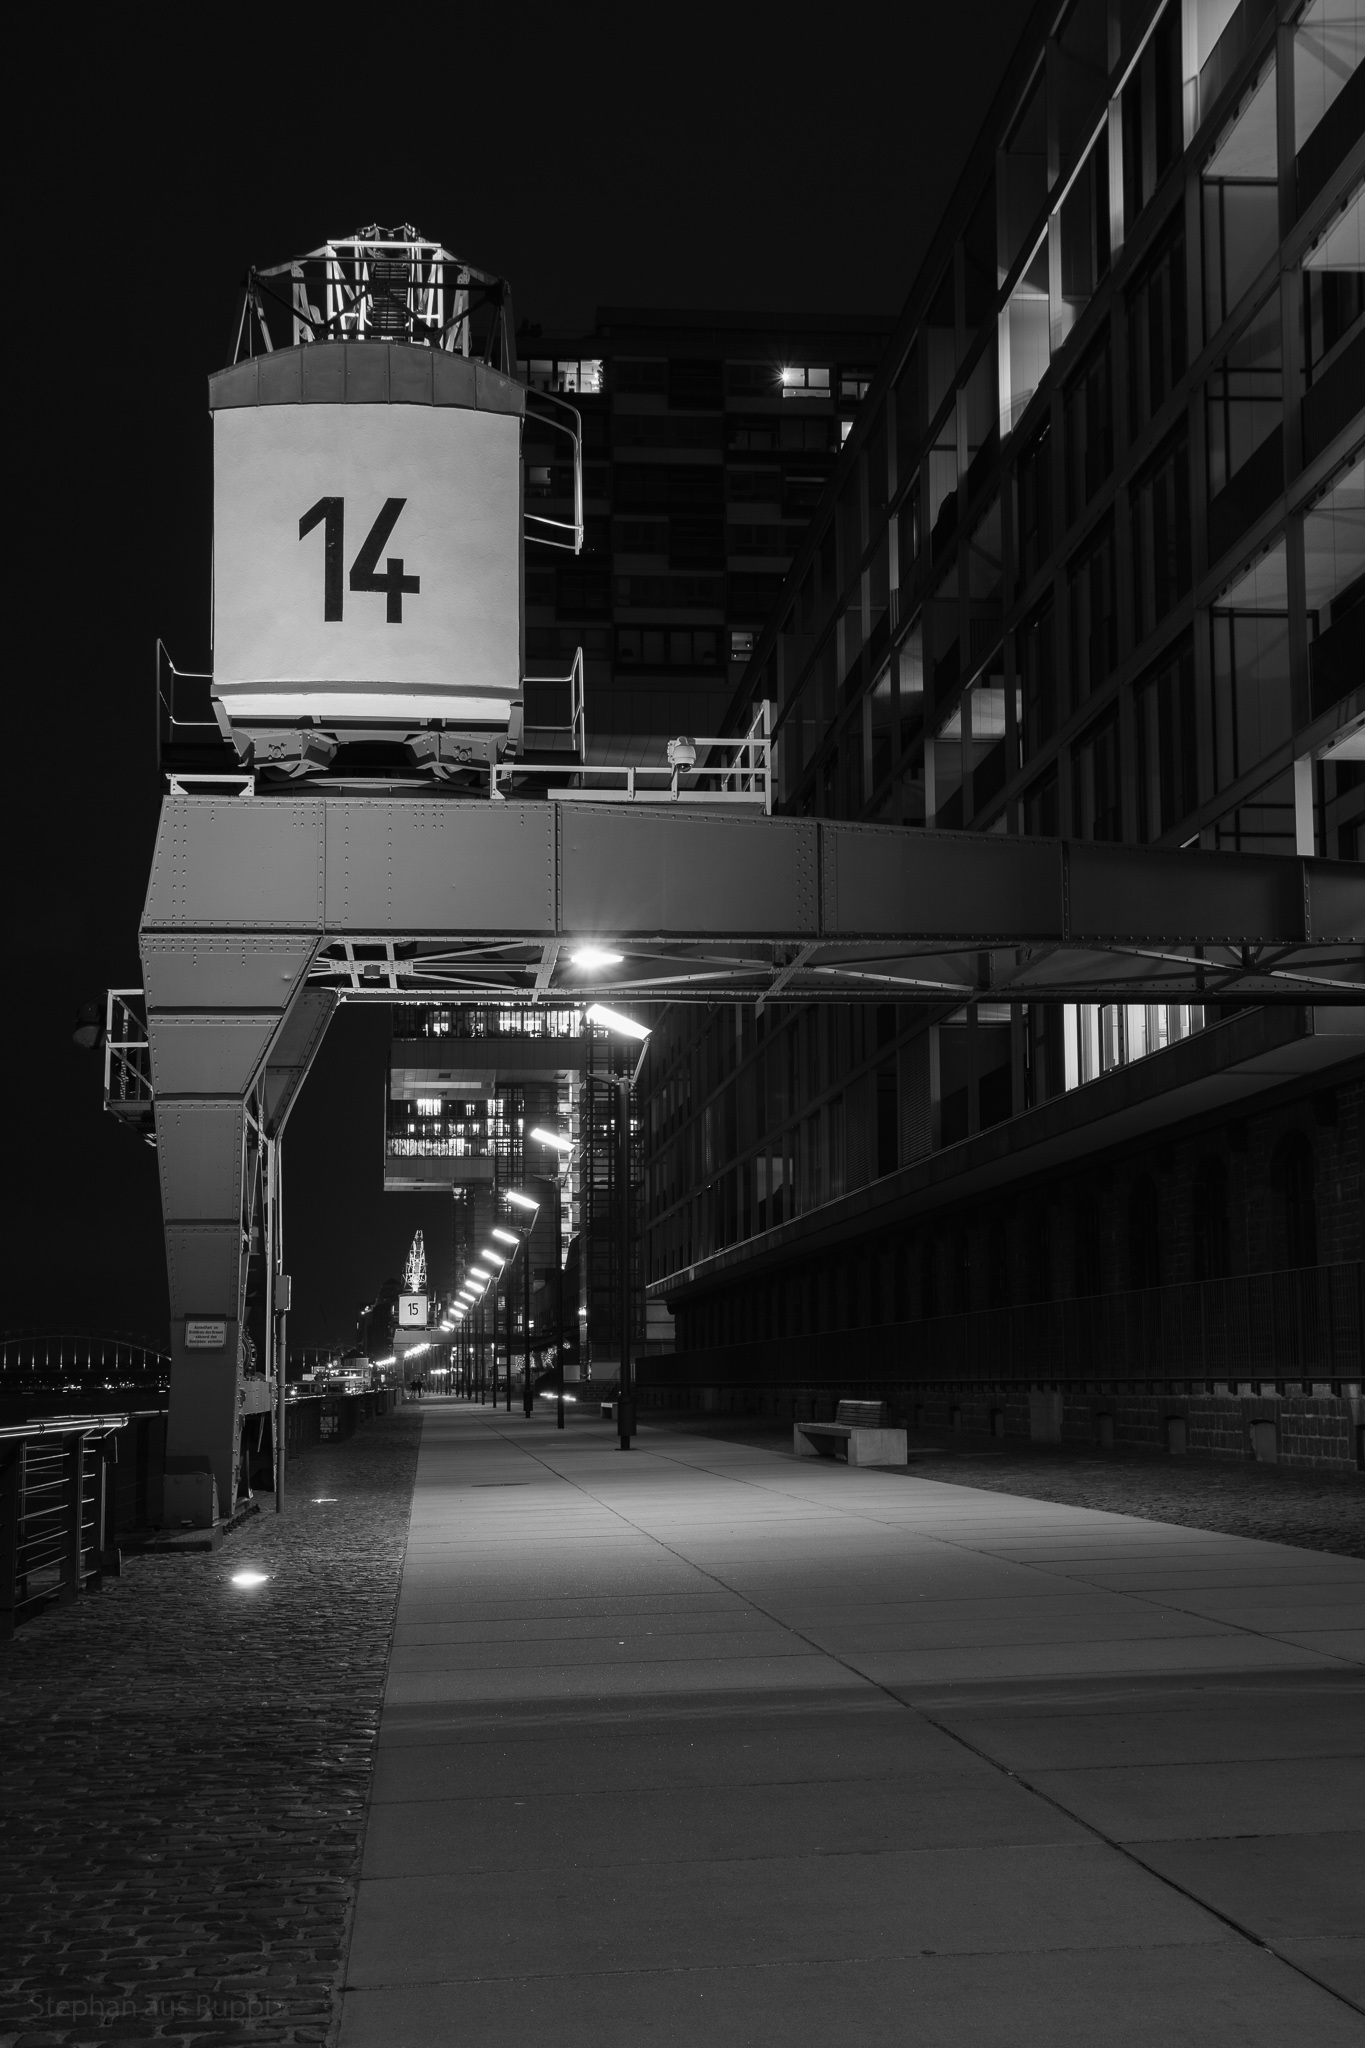
light, black and white, architecture, road, white, street, night, building, city, cityscape, love, darkness, port, black, monochrome, lane, lighting, modern, weathered, infrastructure, outlook, germany, cologne, crane, shape, rhine, metropolis, kranhaus, harbour area, loading crane, rhine harbor, lifting crane, urban area, monochrome photography, film noir